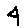
Label: 4